Sacred bull

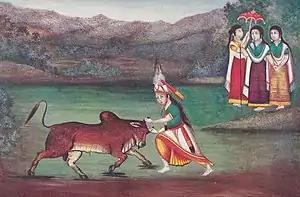
A painting depicting Kao (bull), being captured by hero Khuman Khamba

Bulls were a central theme in the Minoan civilization, with bull heads and bull horns used as symbols in the Knossos palace. Minoan frescos and ceramics depict bull-leaping, in which participants of both sexes vaulted over bulls by grasping their horns.